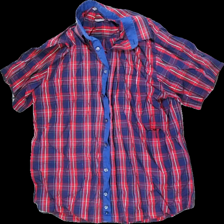
View: front
Type: Shirt
Category: Ladies
Brand: Missing
Colors: Multicolor, Red, Blue, White
Material: 100% cotton
Pattern: Striped
Cut: Regular
Season: All
Stains: Major
Holes: Major
Price range: <50
Recommended usage: Export